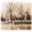
Label: house